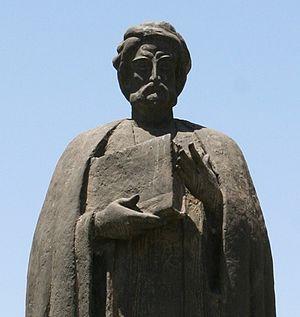
Gabriel Martinez-Gros, né le 23 janvier 1950 à Oran est un historien français, spécialiste de l’histoire politique et culturelle d'al-Andalus.
L'histoire de la sociologie, en tant que discipline scientifique, commence à la fin du XIXᵉ siècle, même si l'on peut retrouver des raisonnements sociologiques dès l'Antiquité. La sociologie se développe principalement en Europe de l'Ouest alors que la révolution industrielle fait émerger les premières enquêtes et réflexions sur les conditions de vie des ouvriers. Mais ce n'est qu'à partir des années 1890 que la sociologie s'institutionnalise avec les premières revues et chaires universitaires. Jusqu'en 1914, la sociologie européenne produit la majeure partie du corpus de la discipline. L'entre-deux-guerres est plus favorable à la sociologie américaine. Après 1945, la sociologie, institutionnalisée et internationalisée, se développe considérablement en de multiples courants et sous-disciplines, pour donner la mosaïque que l'on connaît aujourd'hui.
La sociologie est une discipline des sciences sociales qui a pour objectif de rechercher des explications et des compréhensions typiquement sociales, et non pas mentales ou biophysiques, à des phénomènes observables, afin d'en montrer la « nature » sociologique. La sociologie étudie les interactions sociales, qui produisent par exemple, selon les approches : des acteurs sociaux, des actions sociales, des faits sociaux, des identités sociales, des institutions sociales, des organisations, des réseaux, des cultures, des classes sociales, des normes sociales ainsi que de toutes ces entités qui n'ont pas d'explications purement biophysiques ou mentales et qui sont produites par l'interaction sociale. Une explication sociologique est vue comme le produit d'une démarche scientifique et/ou intellectuelle, afin de rendre compte, expliquer ou comprendre un phénomène social. Le savoir sociologique se distingue du sens commun, qui lui aussi permet d'appréhender la vie sociale, par sa méthodologie.
Ibn Khaldoun /ˈɪbən kælˈduːn/, né le 27 mai 1332 à Tunis et mort le 17 mars 1406 au Caire, est un historien, économiste, géographe, démographe, précurseur de la sociologie et homme d'État d'origine arabe.
L'histoire de la pensée économique est l'étude de l'histoire des idées en économie.